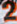
Number: 2